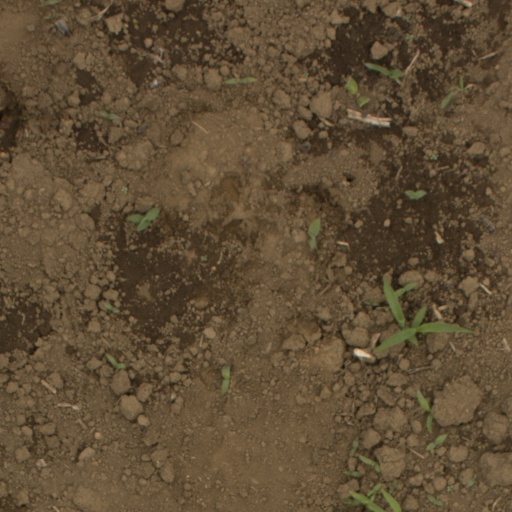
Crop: Jerusalem artichoke